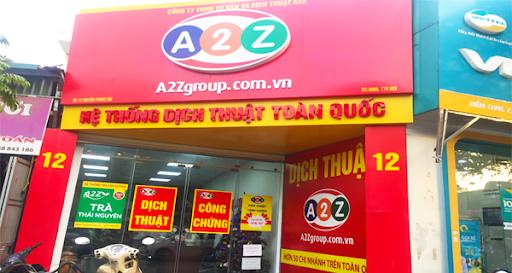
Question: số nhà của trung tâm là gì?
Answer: số nhà của trung tâm là 12